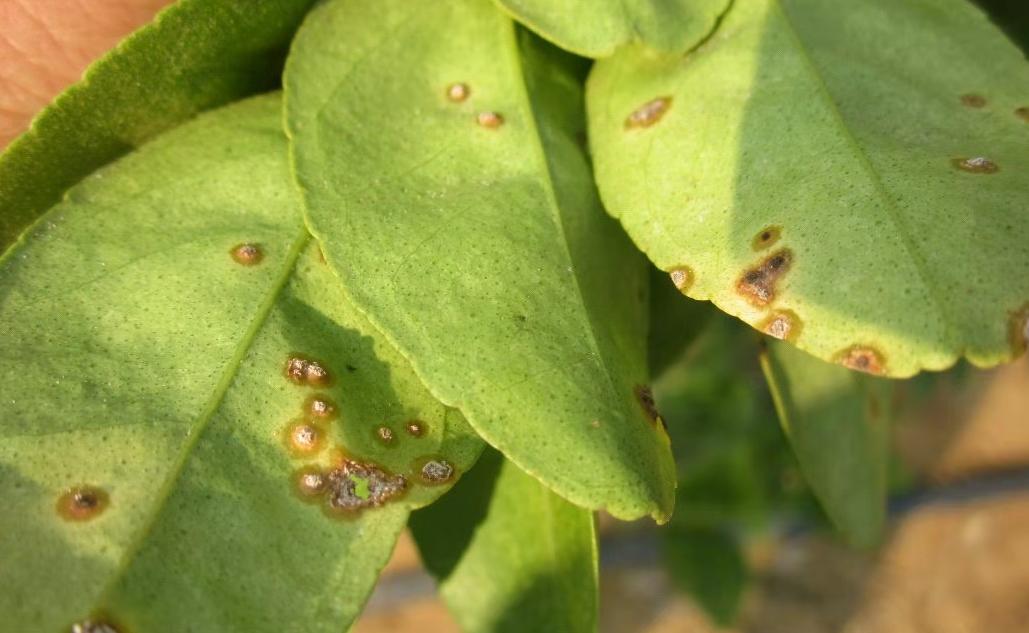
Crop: unknown
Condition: citrus_citrus_canker